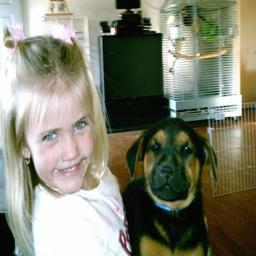
Animal: dogs